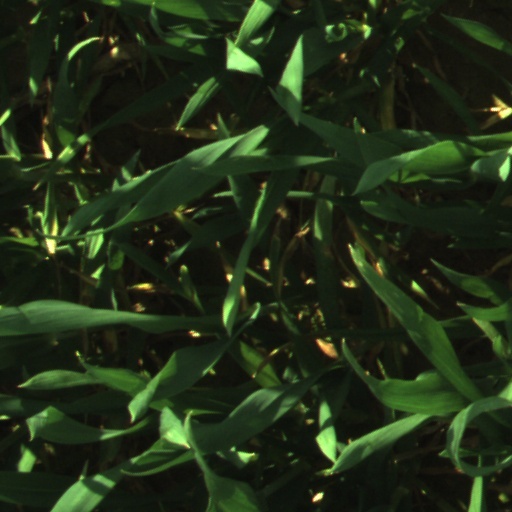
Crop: wheat